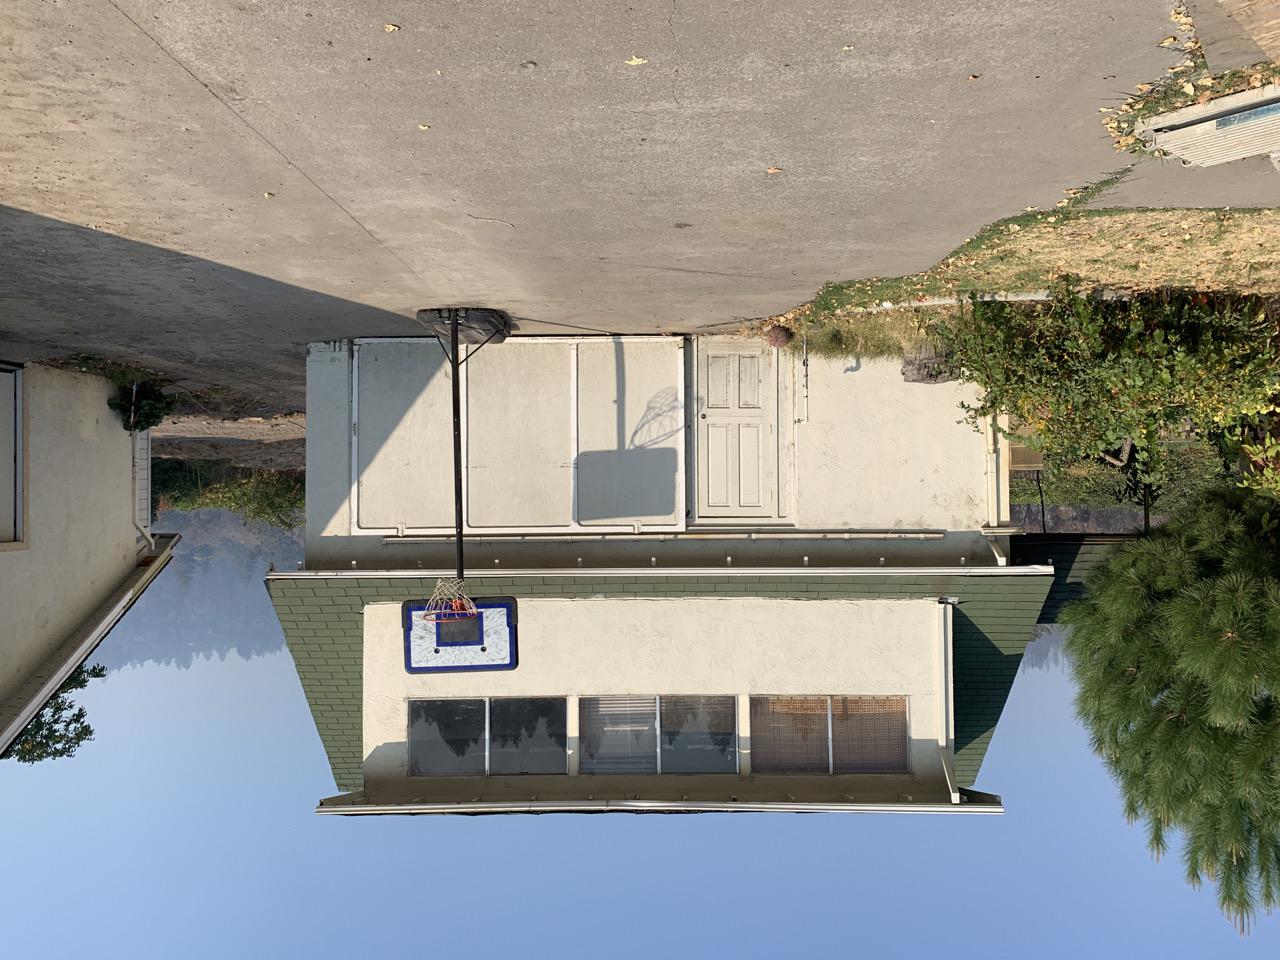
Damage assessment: no_damage